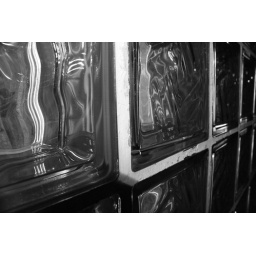
Translucent glass wall taken in mono.